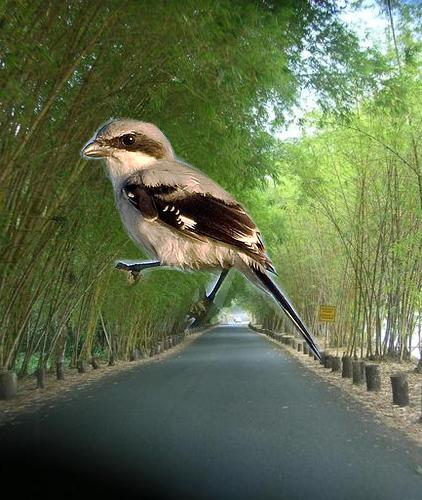
Bird species: Loggerhead_Shrike
Bird type: landbird
Background: land